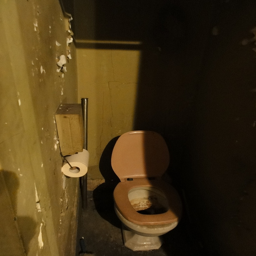
A very old and banged up toilet in an old bathroom.
A toilet is shown with toilet paper next to it.
A small, dirty bathroom has peeling yellow, walls.
A white toilet with a pink seat in a busted up bathroom.
A dirty toilet sits in an empty room.